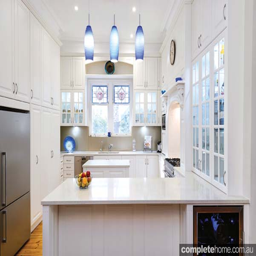
person and sons kitchen designs we love this chic white kitchen